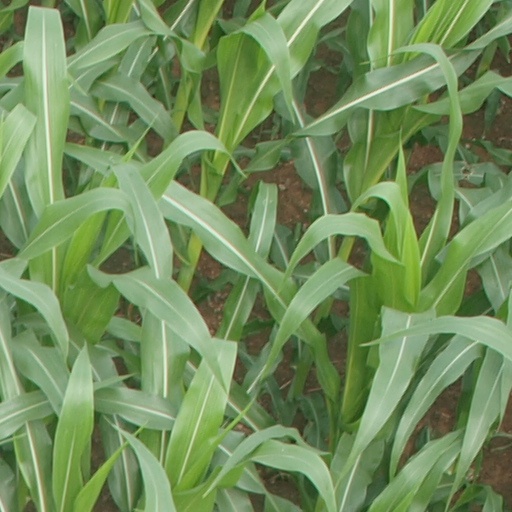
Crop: maize; corn